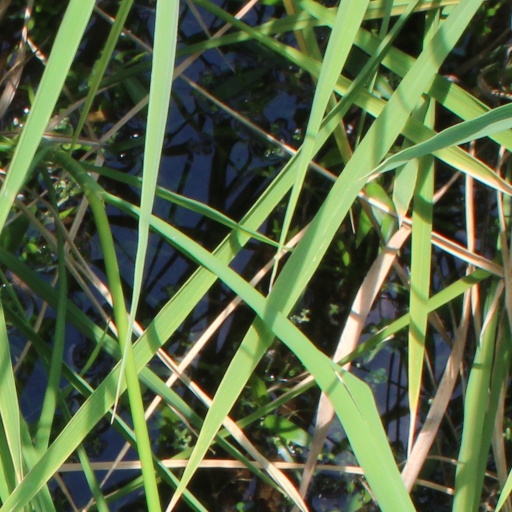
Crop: rice